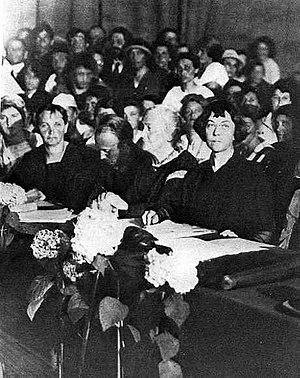
Clara Zetkin et Alexandra Kollontaï au congrès de l'Internationale communiste de 1921.
"Le féminisme socialiste est un mouvement politique et militant inspiré à la fois du féminisme et du marxisme et visant à l'émancipation des femmes à la fois du patriarcat et du capitalisme. Le féminisme socialiste naît en même temps que la Deuxième Internationale socialiste, vers la fin du XIXᵉ siècle, et se structure autour de l'Internationale socialiste des femmes en 1907. Très intimement lié au mouvement socialiste, il est alors en opposition avec le reste du féminisme, qualifié de ""bourgeois"", au point de refuser parfois l'étiquette même de ""féminisme"".
Alexandra Mikhaïlovna Kollontaï, née le 19 mars 1872 à Saint-Pétersbourg et morte le 9 mars 1952 à Moscou, est une femme politique socialiste, communiste et militante féministe soviétique. Elle est la première femme de l'Histoire contemporaine à avoir été membre d'un gouvernement et l'une des premières diplomates femmes du XXᵉ siècle.
Le Jenotdel, ou Genotdel, était le département placé auprès du comité central et des comités locaux du Parti communiste russe / Parti communiste pansoviétique, chargé de l'action du parti auprès des femmes dans les années 1920. Son nom est l'abréviation de Отдел по Работе Среди Женщин, Женский отдел, et il a également porté celui de Отдел работниц и крестьянок.